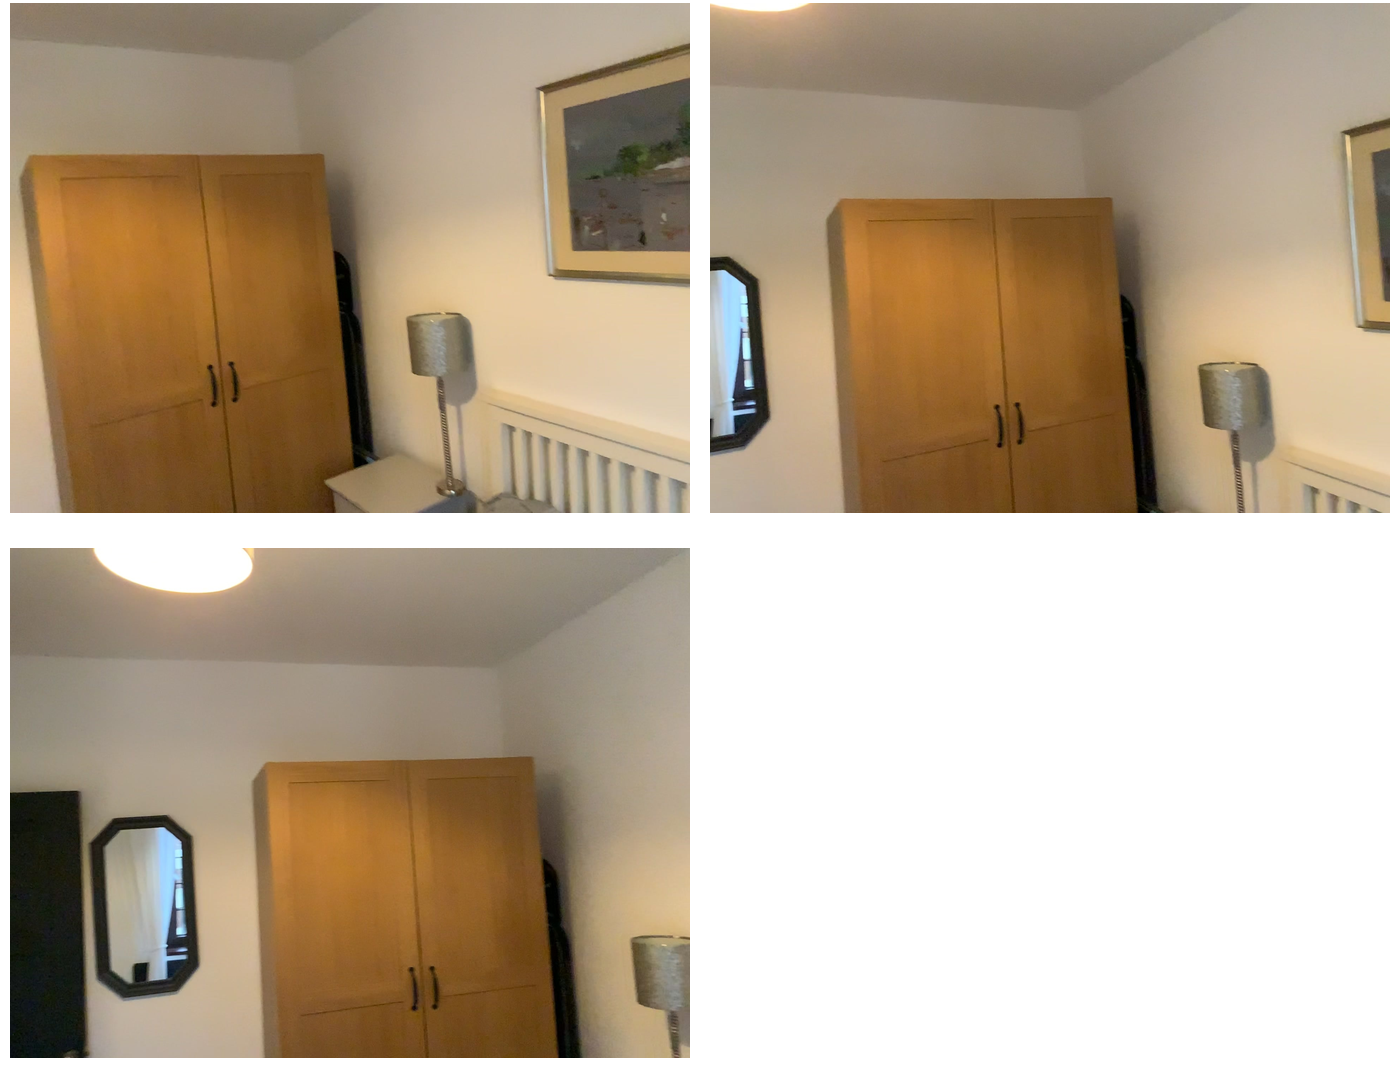Task instruction: Open the wardrobe.
Answer: {"task_instruction": "Open the wardrobe.", "nodes": ["knob1", "knob2", "wardrobe"], "edges": [{"functional_relationship": "openorclose", "object1": "knob1", "object2": "wardrobe", "spatial_relations": ["in_front_of", "close"], "is_touching": true}, {"functional_relationship": "openorclose", "object1": "knob2", "object2": "wardrobe", "spatial_relations": ["in_front_of", "close"], "is_touching": true}], "action_type": "pull", "function_type": "open_close_control"}